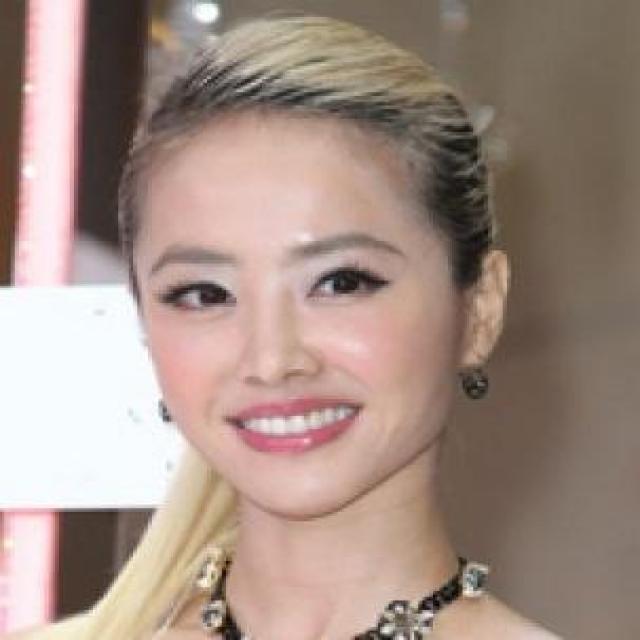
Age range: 21-44